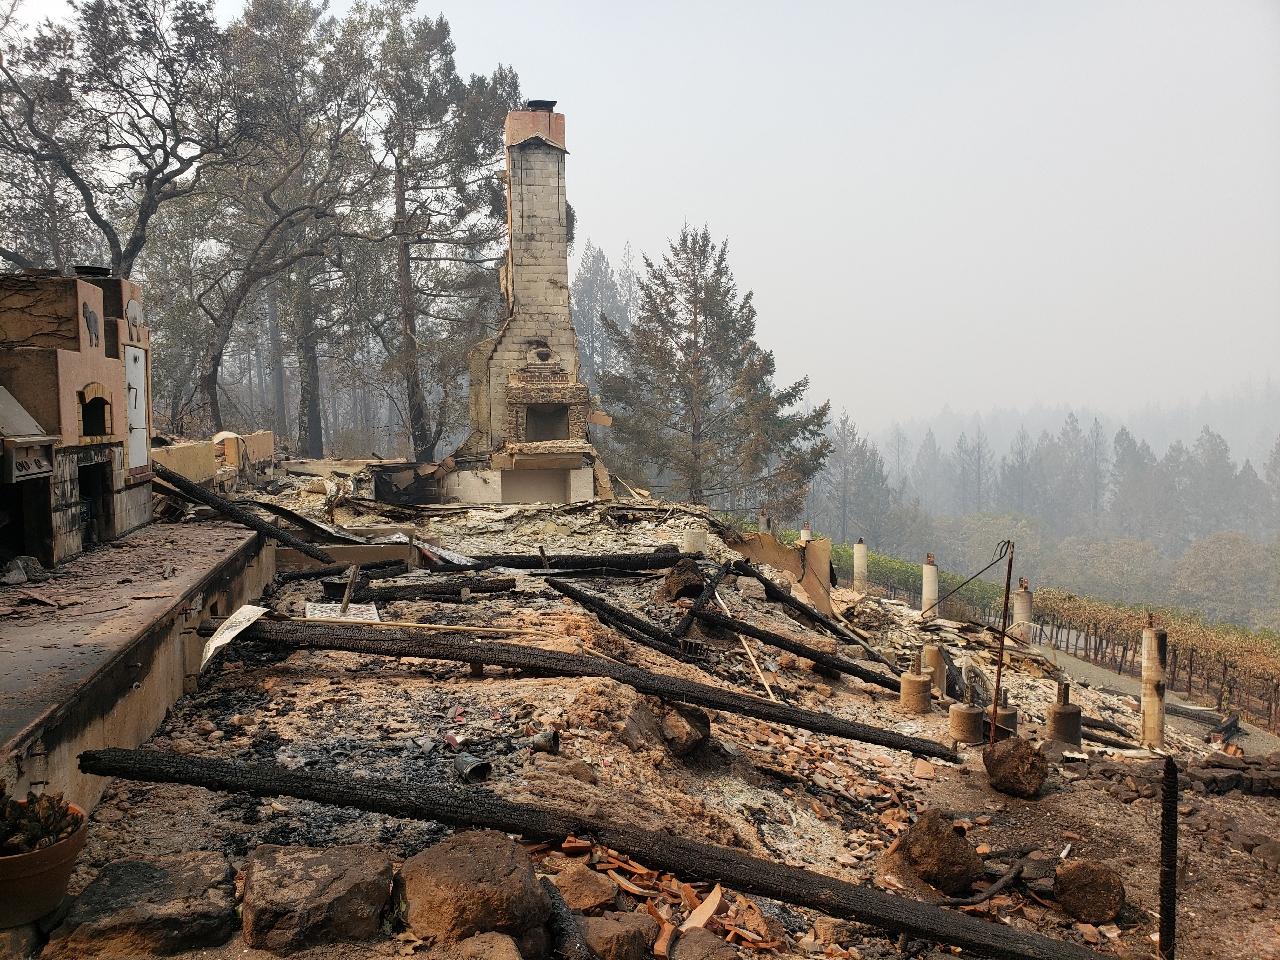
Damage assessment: destroyed